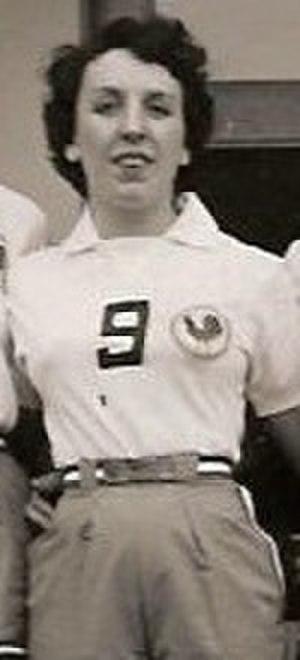
Édith Tavert-Kloeckner, née le 24 février 1929 à Clermont-Ferrand, est une ancienne joueuse française de basket-ball, devenue entraîneuse par la suite, puis présidente du club de l'AS Montferrand.